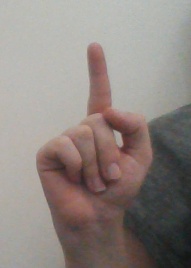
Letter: bb